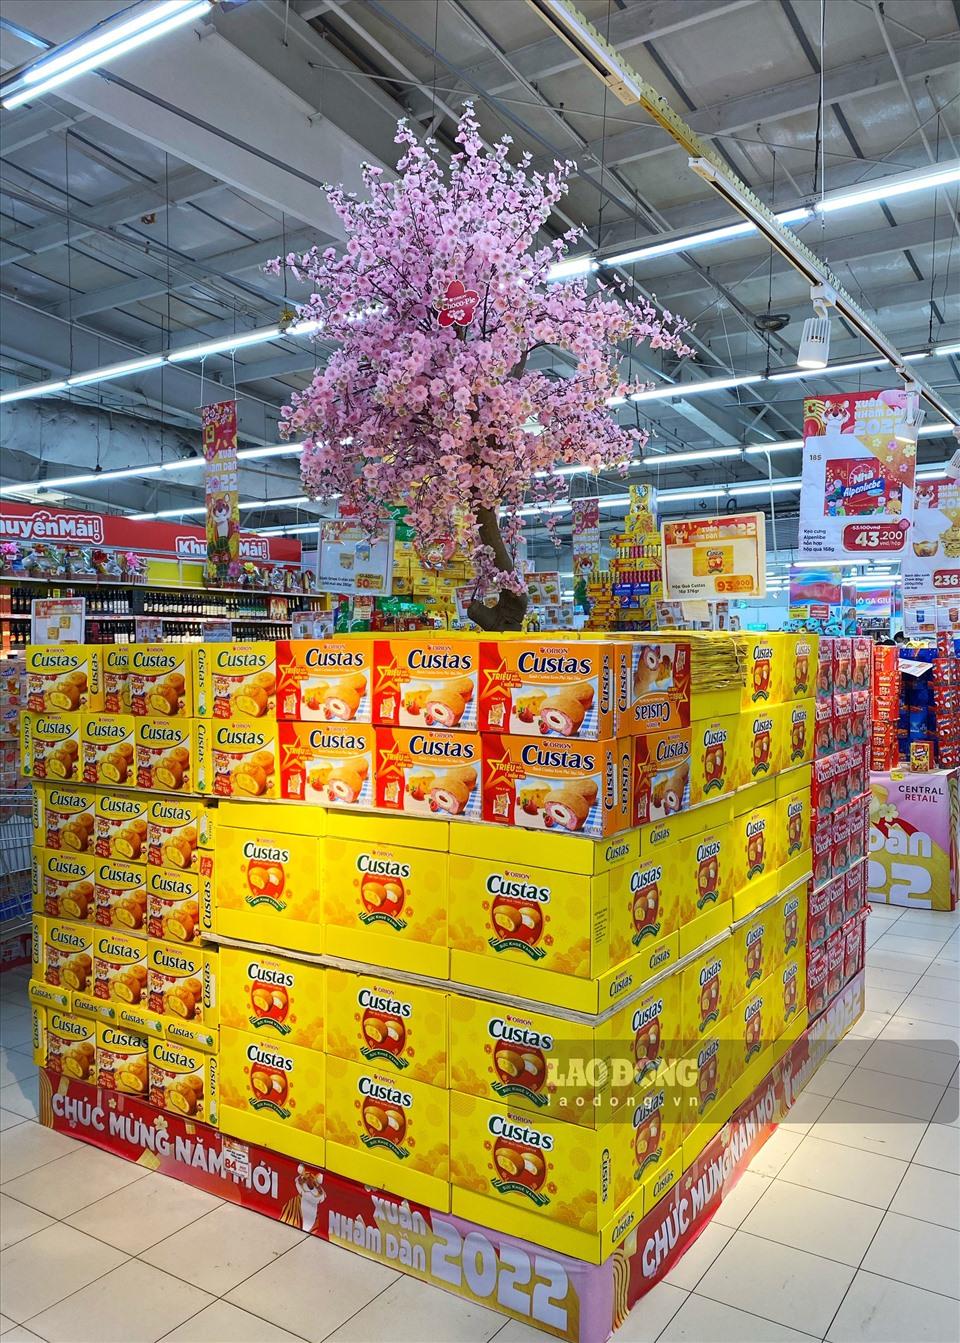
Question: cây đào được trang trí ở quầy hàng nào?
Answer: quầy bán bánh